Question: Please indicate a possible affordance area of the hold_frisbee that can be used for holding
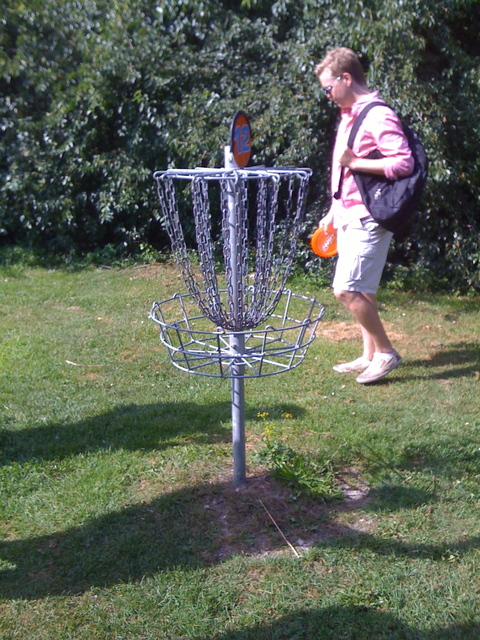
Answer: [308.131, 218.919, 347.092, 258.919]